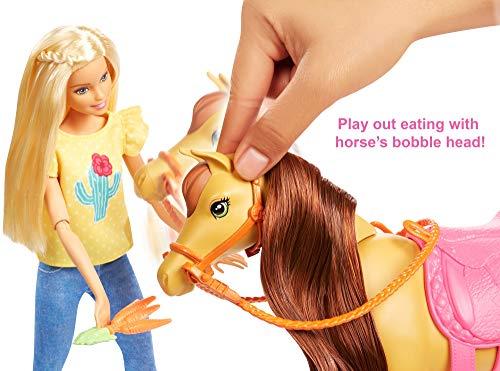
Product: Mattel Barbie Hugs n Horses Dolls, Horses and Accessories
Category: Toys & Games | Dolls & Accessories | Dolls
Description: ​Young horse lovers will go wild for the Barbie hugs 'N horses Playset that comes with 2 dolls, 2 horses, a puppy and 15+ accessories.
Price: $48.95
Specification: ProductDimensions:5x18x13inches|ItemWeight:3pounds|ShippingWeight:3pounds(Viewshippingratesandpolicies)|ASIN:B07PCH2ZQV|Itemmodelnumber:GLL70|Manufacturerrecommendedage:36months-6years